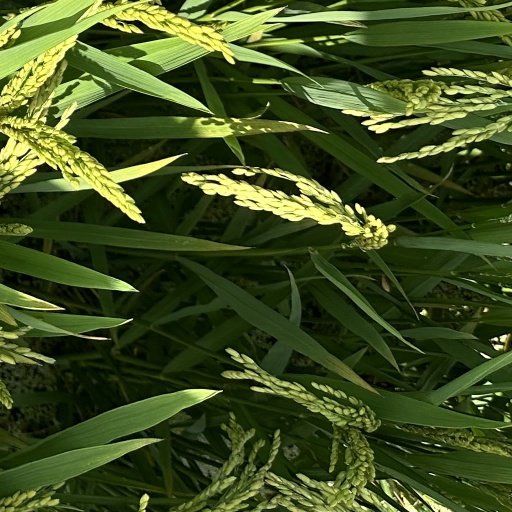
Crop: rice